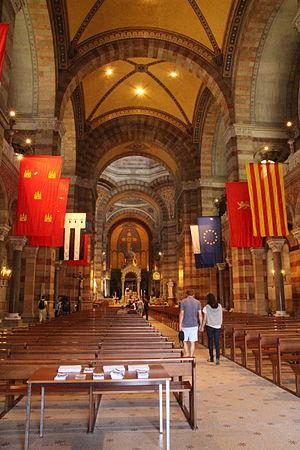
Cathédrale Sainte-Marie-Majeure